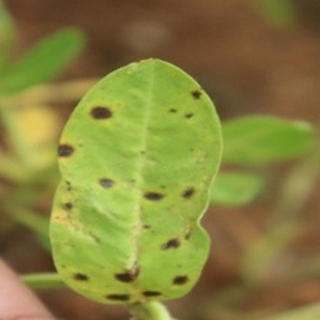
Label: groundnut_late_leaf_spot